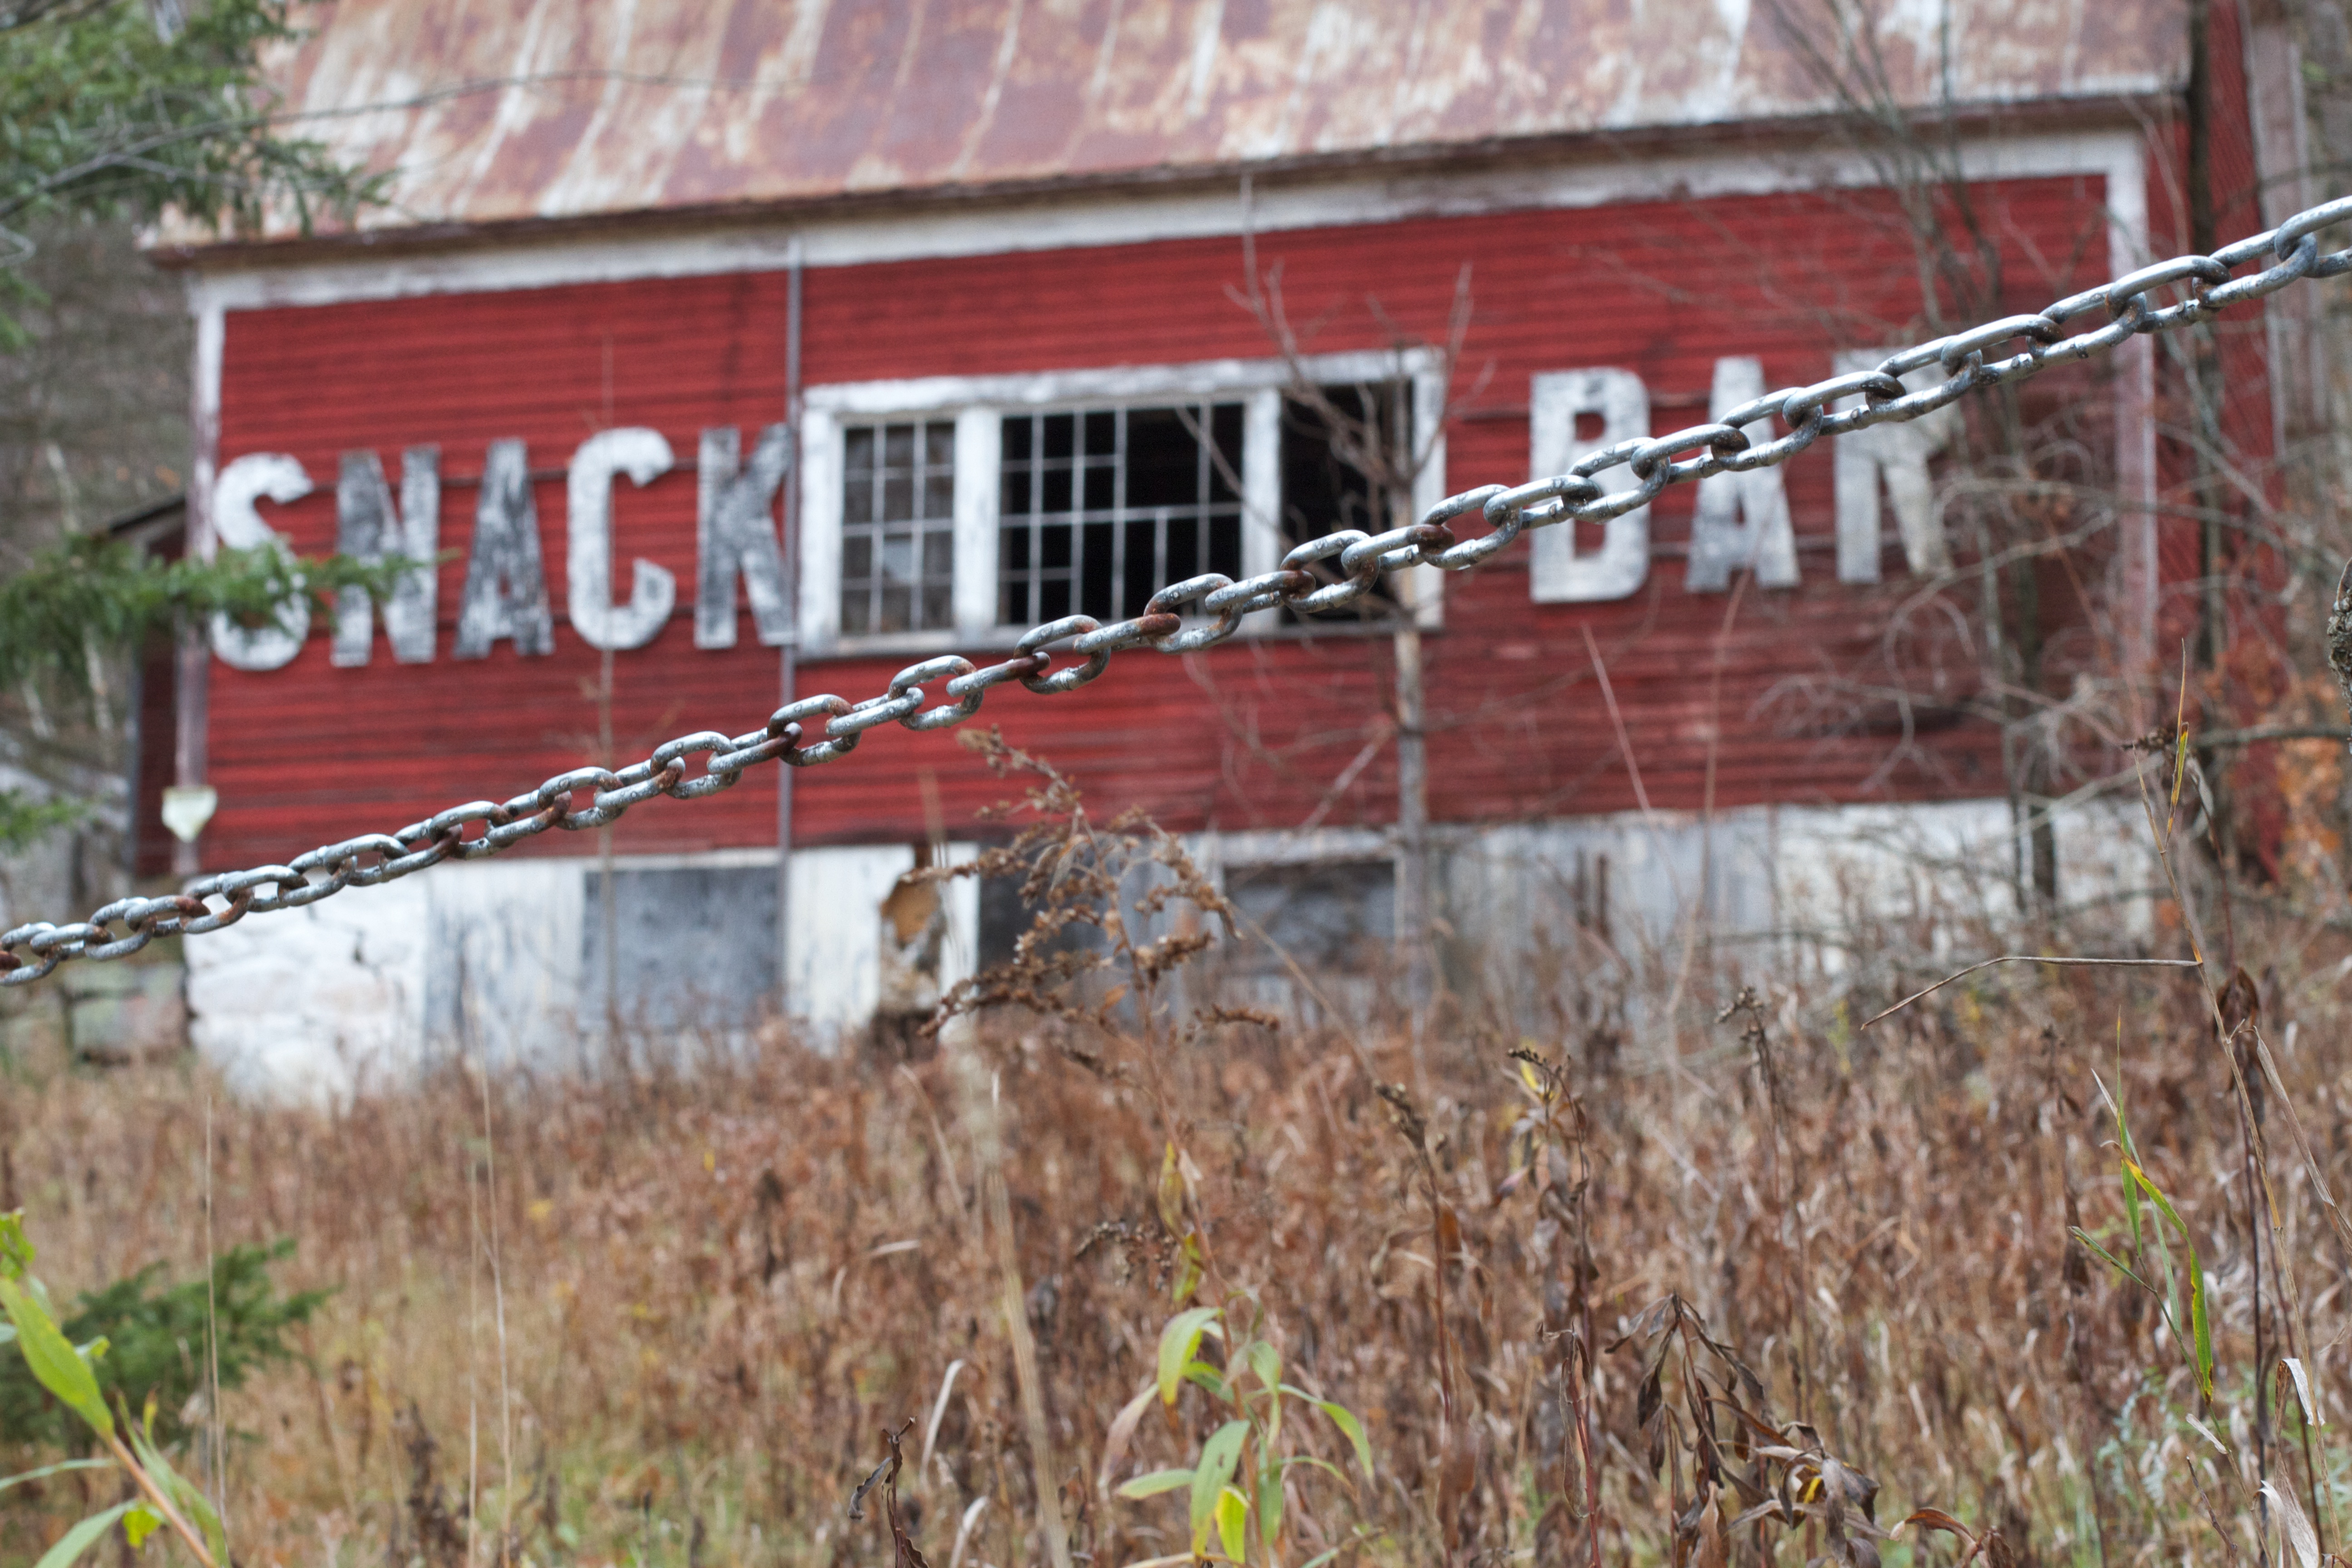
barn, shack